Coral Reef Conservation Program

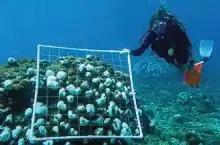
NOAA CRCP scuba diver surveying bleached corals

The CRCP has adopted a resilience-based approach to addressing the issue of climate change which poses a significant threat to coral reef ecosystems by instigating coral bleaching. A resilience-based approach involves increasing the capacity of coral reef ecosystems to recover from changes in parameters and continue normal functioning. Resilience based management utilises pro-active responses rather than reactive responses that traditional management strategies tend to adopt. The CRCP's main responsibility under this approach is to continue to conduct and provide partners with the relevant information and data necessary to successfully initiate resilience-based management practices. In 2014, CRCP scientists developed precise climate and bleaching thermal stress prediction tools. By anticipating stress events such as global bleaching outbreaks, managers can make proactive decisions to minimise the overall effects on coral reef ecosystems. One of the CRCP's targets is for at least seven of the organisation's partners to apply such climate resilience related data to climate-change orientated projects, by 2025. The CRCP also has the responsibility of initiating ongoing communication with government bodies and federal management partners on the importance of resilience-based management for the future viability of coral reefs. To fulfil this responsibility, the CRCP has developed communication plans and response plans to present information and data in a systematic and coherent manner for federal decision and policy makers. Crisis response plans are made up of early warning frameworks to prepare and protect ecosystems in response to global threat events such as coral bleaching, disease and invasive species outbreaks, and natural weather disasters such as tropical storms.